Douglas the camel

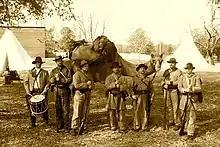
Old Douglas and Civil War reenactors of the 43rd Mississippi Infantry in 2016

Douglas The Camel, or “Old Douglas,” was a domesticated camel used by Company A of the 43rd Mississippi Infantry, part of the Confederate Army during the American Civil War. Because of Old Douglas, the 43rd Mississippi Infantry came to be known as the Camel Regiment.